Rhyolite, Nevada

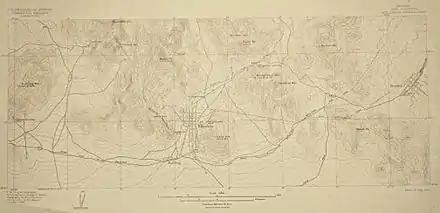
1:24,000 scale map of Rhyolite surveyed in 1905

On August 9, 1904, Cross and Harris found gold on the south side of a southwestern Nevada hill later called Bullfrog Mountain. Assays of ore samples from the site suggested values up to $3,000 a ton, or about $ a ton in dollars when adjusted for inflation. Word of the discovery spread to Tonopah and beyond, and soon thousands of hopeful prospectors and speculators rushed to what became known as the Bullfrog Mining District.